Mir Sayyid Ali

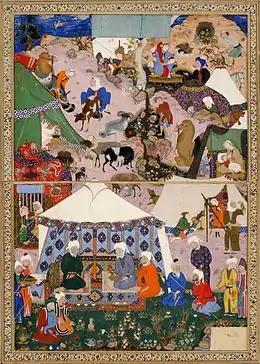
Miniature from "Layla and Majnun" (c. 1540).

Mir Sayyid Ali (Tabriz, 1510 – 1572) was a Persian miniature painter who was a leading artist of Persian miniatures before working under the Mughal dynasty in India, where he became one of the artists responsible for developing the style of Mughal painting, under Emperor Akbar.